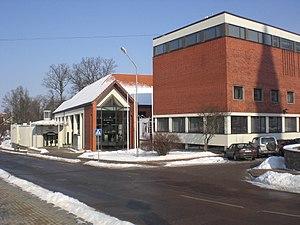
Le théâtre dramatique de Valmiera est un théâtre en Lettonie qui a été fondé en 1923. Il s'agit du seul théâtre professionnel à Valmiera et dans toute la région de Vidzeme. Il se situe au 4, Lāčplēša iela. Ses trois salles de spectacle Lielā zāle, Apaļā zāle et Mazā zāle offrent respectivement 443, 100 et 100 places de spectateurs. Les représentations s'y déroulent en langue lettonne. Depuis 1999, le théâtre organise le festival Rūdolfs Blaumanis qui se déroule tous les trois à cinq ans.